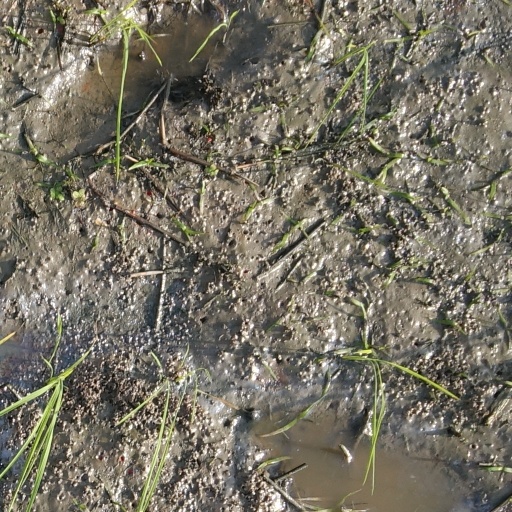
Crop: rice